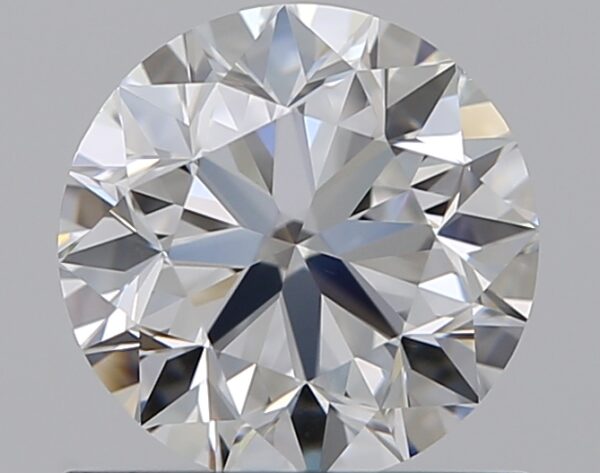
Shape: round
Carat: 0.9
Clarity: VS1
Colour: E
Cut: VG
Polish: EX
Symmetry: EX
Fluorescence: F
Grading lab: GIA
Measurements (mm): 5.99 x 6.03 x 3.87